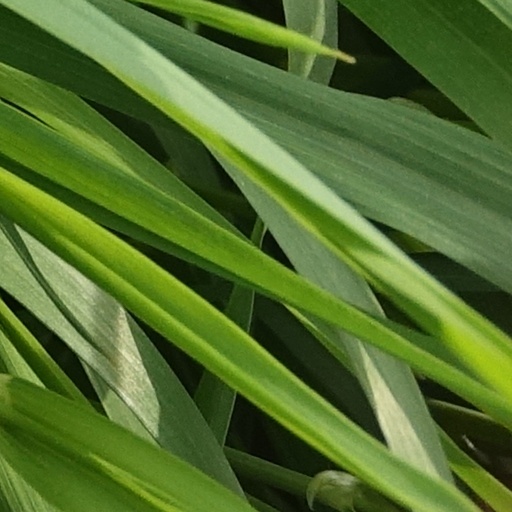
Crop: wheat